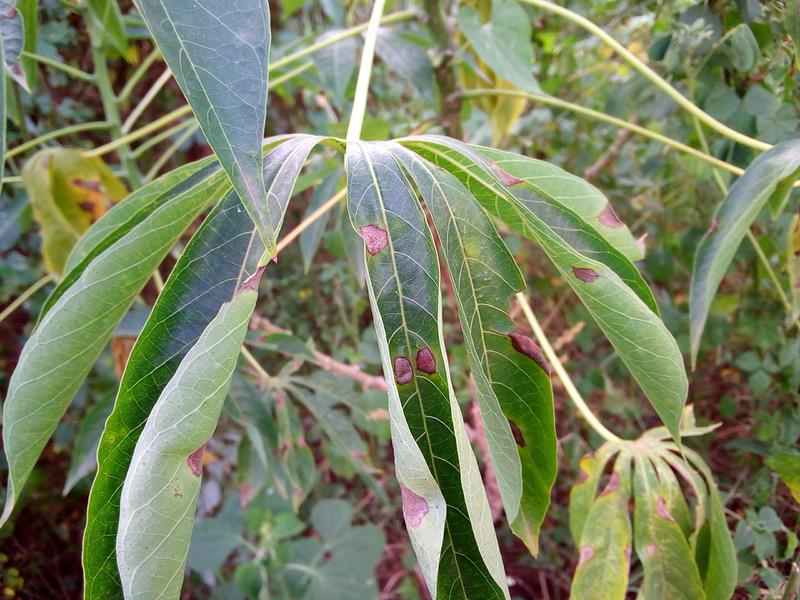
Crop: cassava
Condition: bacterial_blight